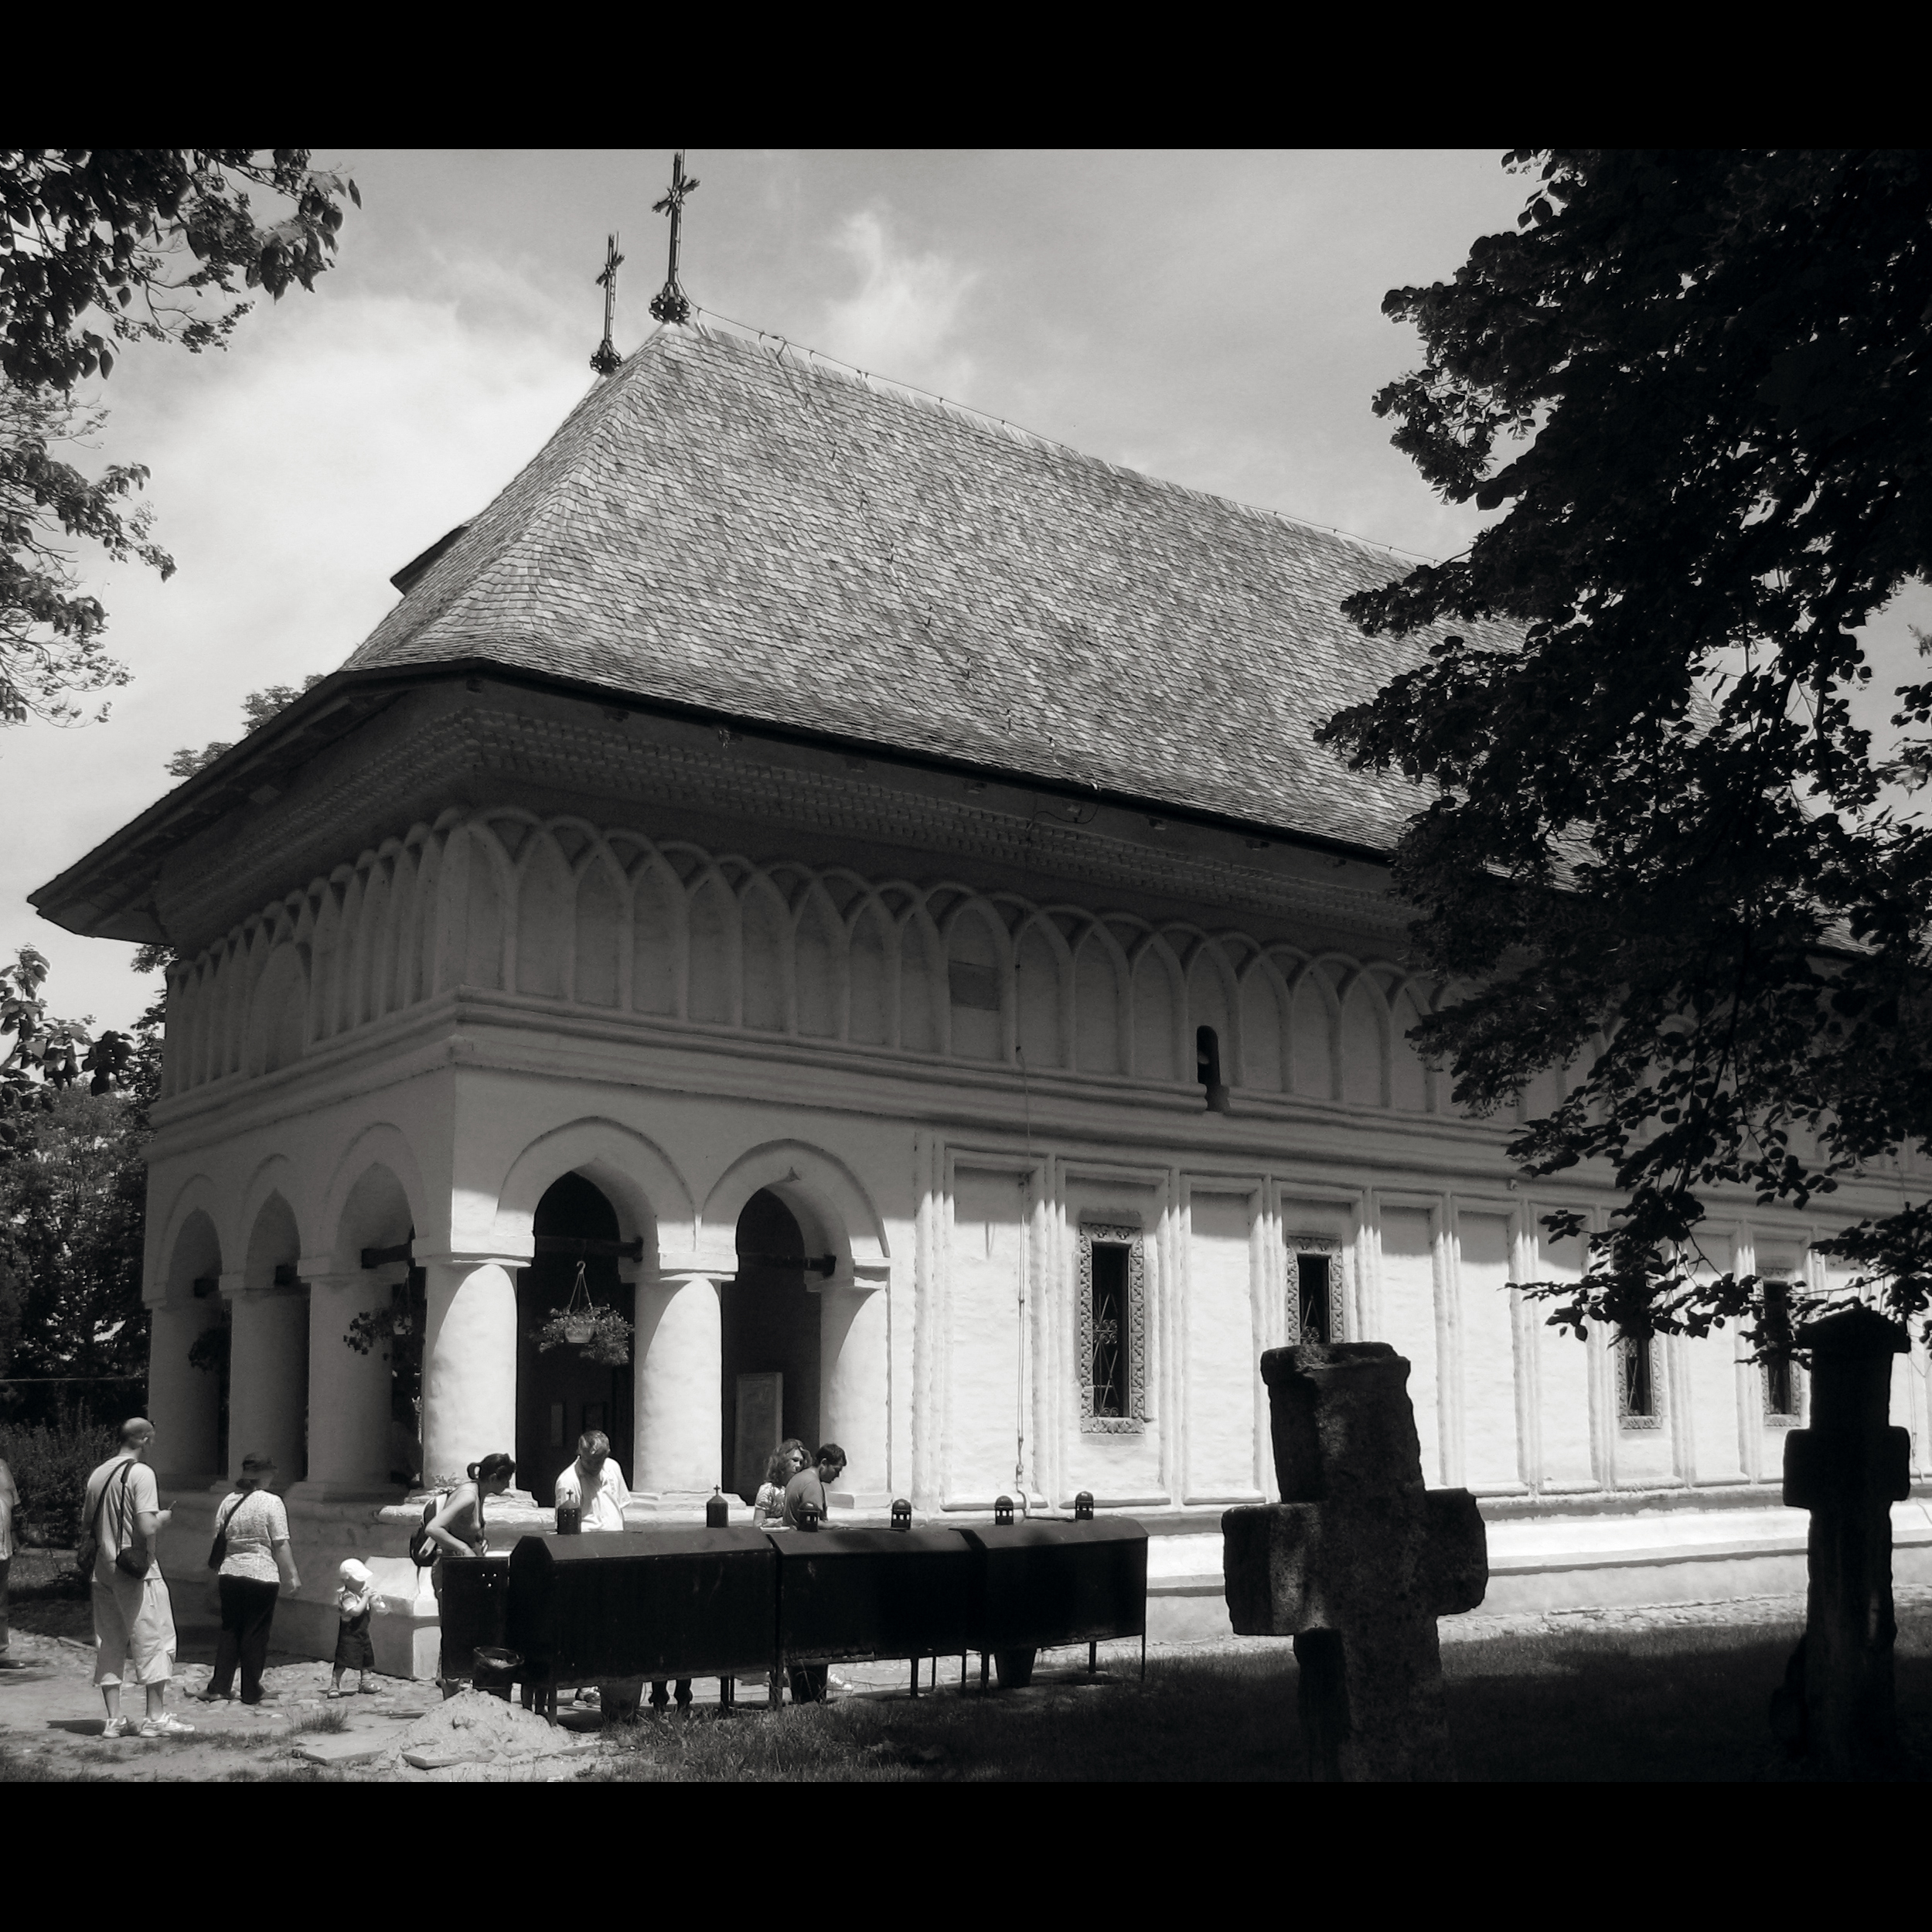
black and white, architecture, white, photography, mansion, house, building, home, monument, photo, arch, religion, church, chapel, cross, monochrome, christian, place of worship, photos, religious, free, de, churches, photograph, fotografie, history, christianity, romana, arc, orthodox, eastern, romania, bucharest, bor, biserica, arhitectura, wallachia, orthodoxy, cruce, romanian, ortodoxa, patrimoniu, ortodox, ortodoxia, ortodoxie, ecclesiastical, bisericeasc, cladire, edificiu, bucuresti, valahia, tararomaneasca, brancovenesc, brancoveanu, brincoveanustyle, brancovan, mogosoaia, lmiifiima1529802, cre tinism, cre tin, br ncoveneasc, arhitecturabr ncoveneasc, monochrome photography